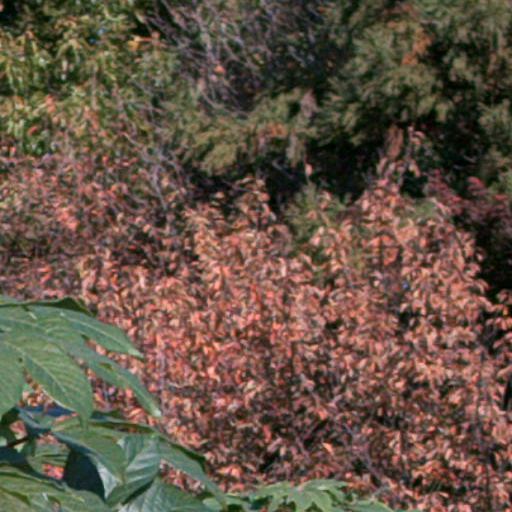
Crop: cassava